Chetro Ketl

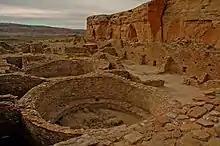
Chetro Ketl, facing west, with the north wall at top right

In the years following the Ancestral Puebloan's departure from Chaco Canyon, several migrations to the region occurred. During the 15th century, Navajo people emigrated to the area from northwestern Canada, and in the 18th century Spanish explorers and settlers came from the south. The Spanish investigated parts of the San Juan Basin, but there is no record of them ever finding Chaco Canyon. When cartographer Bernardo de Miera y Pacheco drew a map in 1774 of Spanish land holdings in the region, he labeled Chaco Canyon with the word "Chaca", but it is unlikely he ever visited the area. In 1823 the governor of New Mexico, José Antonio Vizcarra, discovered ancient ruins in the canyon during a military campaign against the Navajo. Vizcarra's account is the first historical record of the Chacoan great houses that were "of such antiquity that their inhabitants were not known to Europeans". In 1844, Josiah Gregg made the first published reference to Chaco Canyon in his popular book, "Commerce of the Prairies".